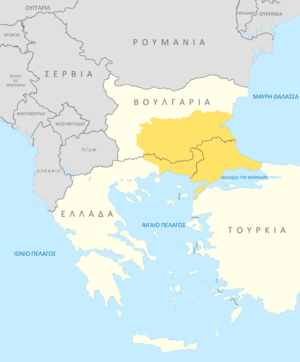
Nikólaos Plastíras est un général de l’armée grecque et un homme politique, trois fois Premier ministre. Il est passé à la postérité sous le surnom de « Cavalier Noir », en grec « O Μαύρος Καβαλάρης ». Il est né le 17 novembre 1881 à Karditsa, en Grèce, et mort le 26 juillet 1953 à Athènes. Ses parents étaient originaires de Morfovouni, un village dans la région des monts Agrafa, dans le nord-ouest de la Thessalie.